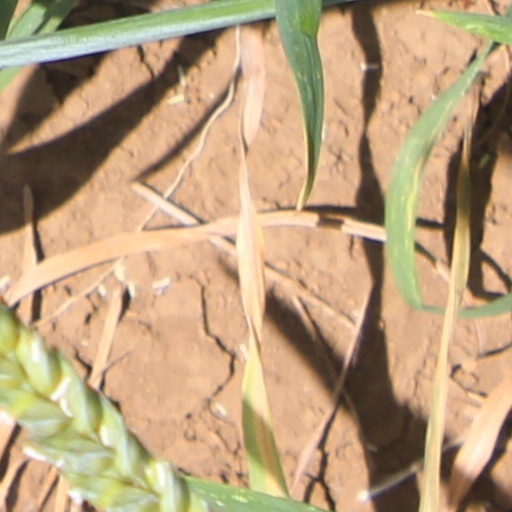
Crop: wheat